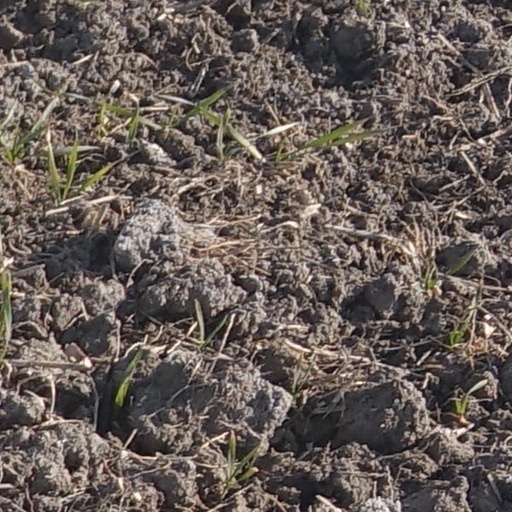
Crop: wheat